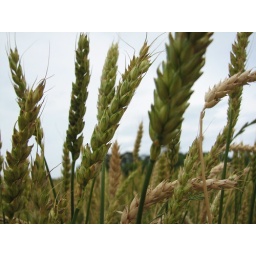
Wheat out in the field next to house